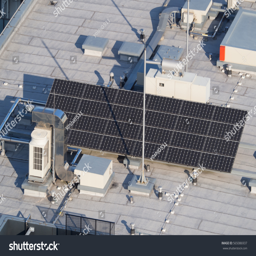
solar panel on the roof of the building